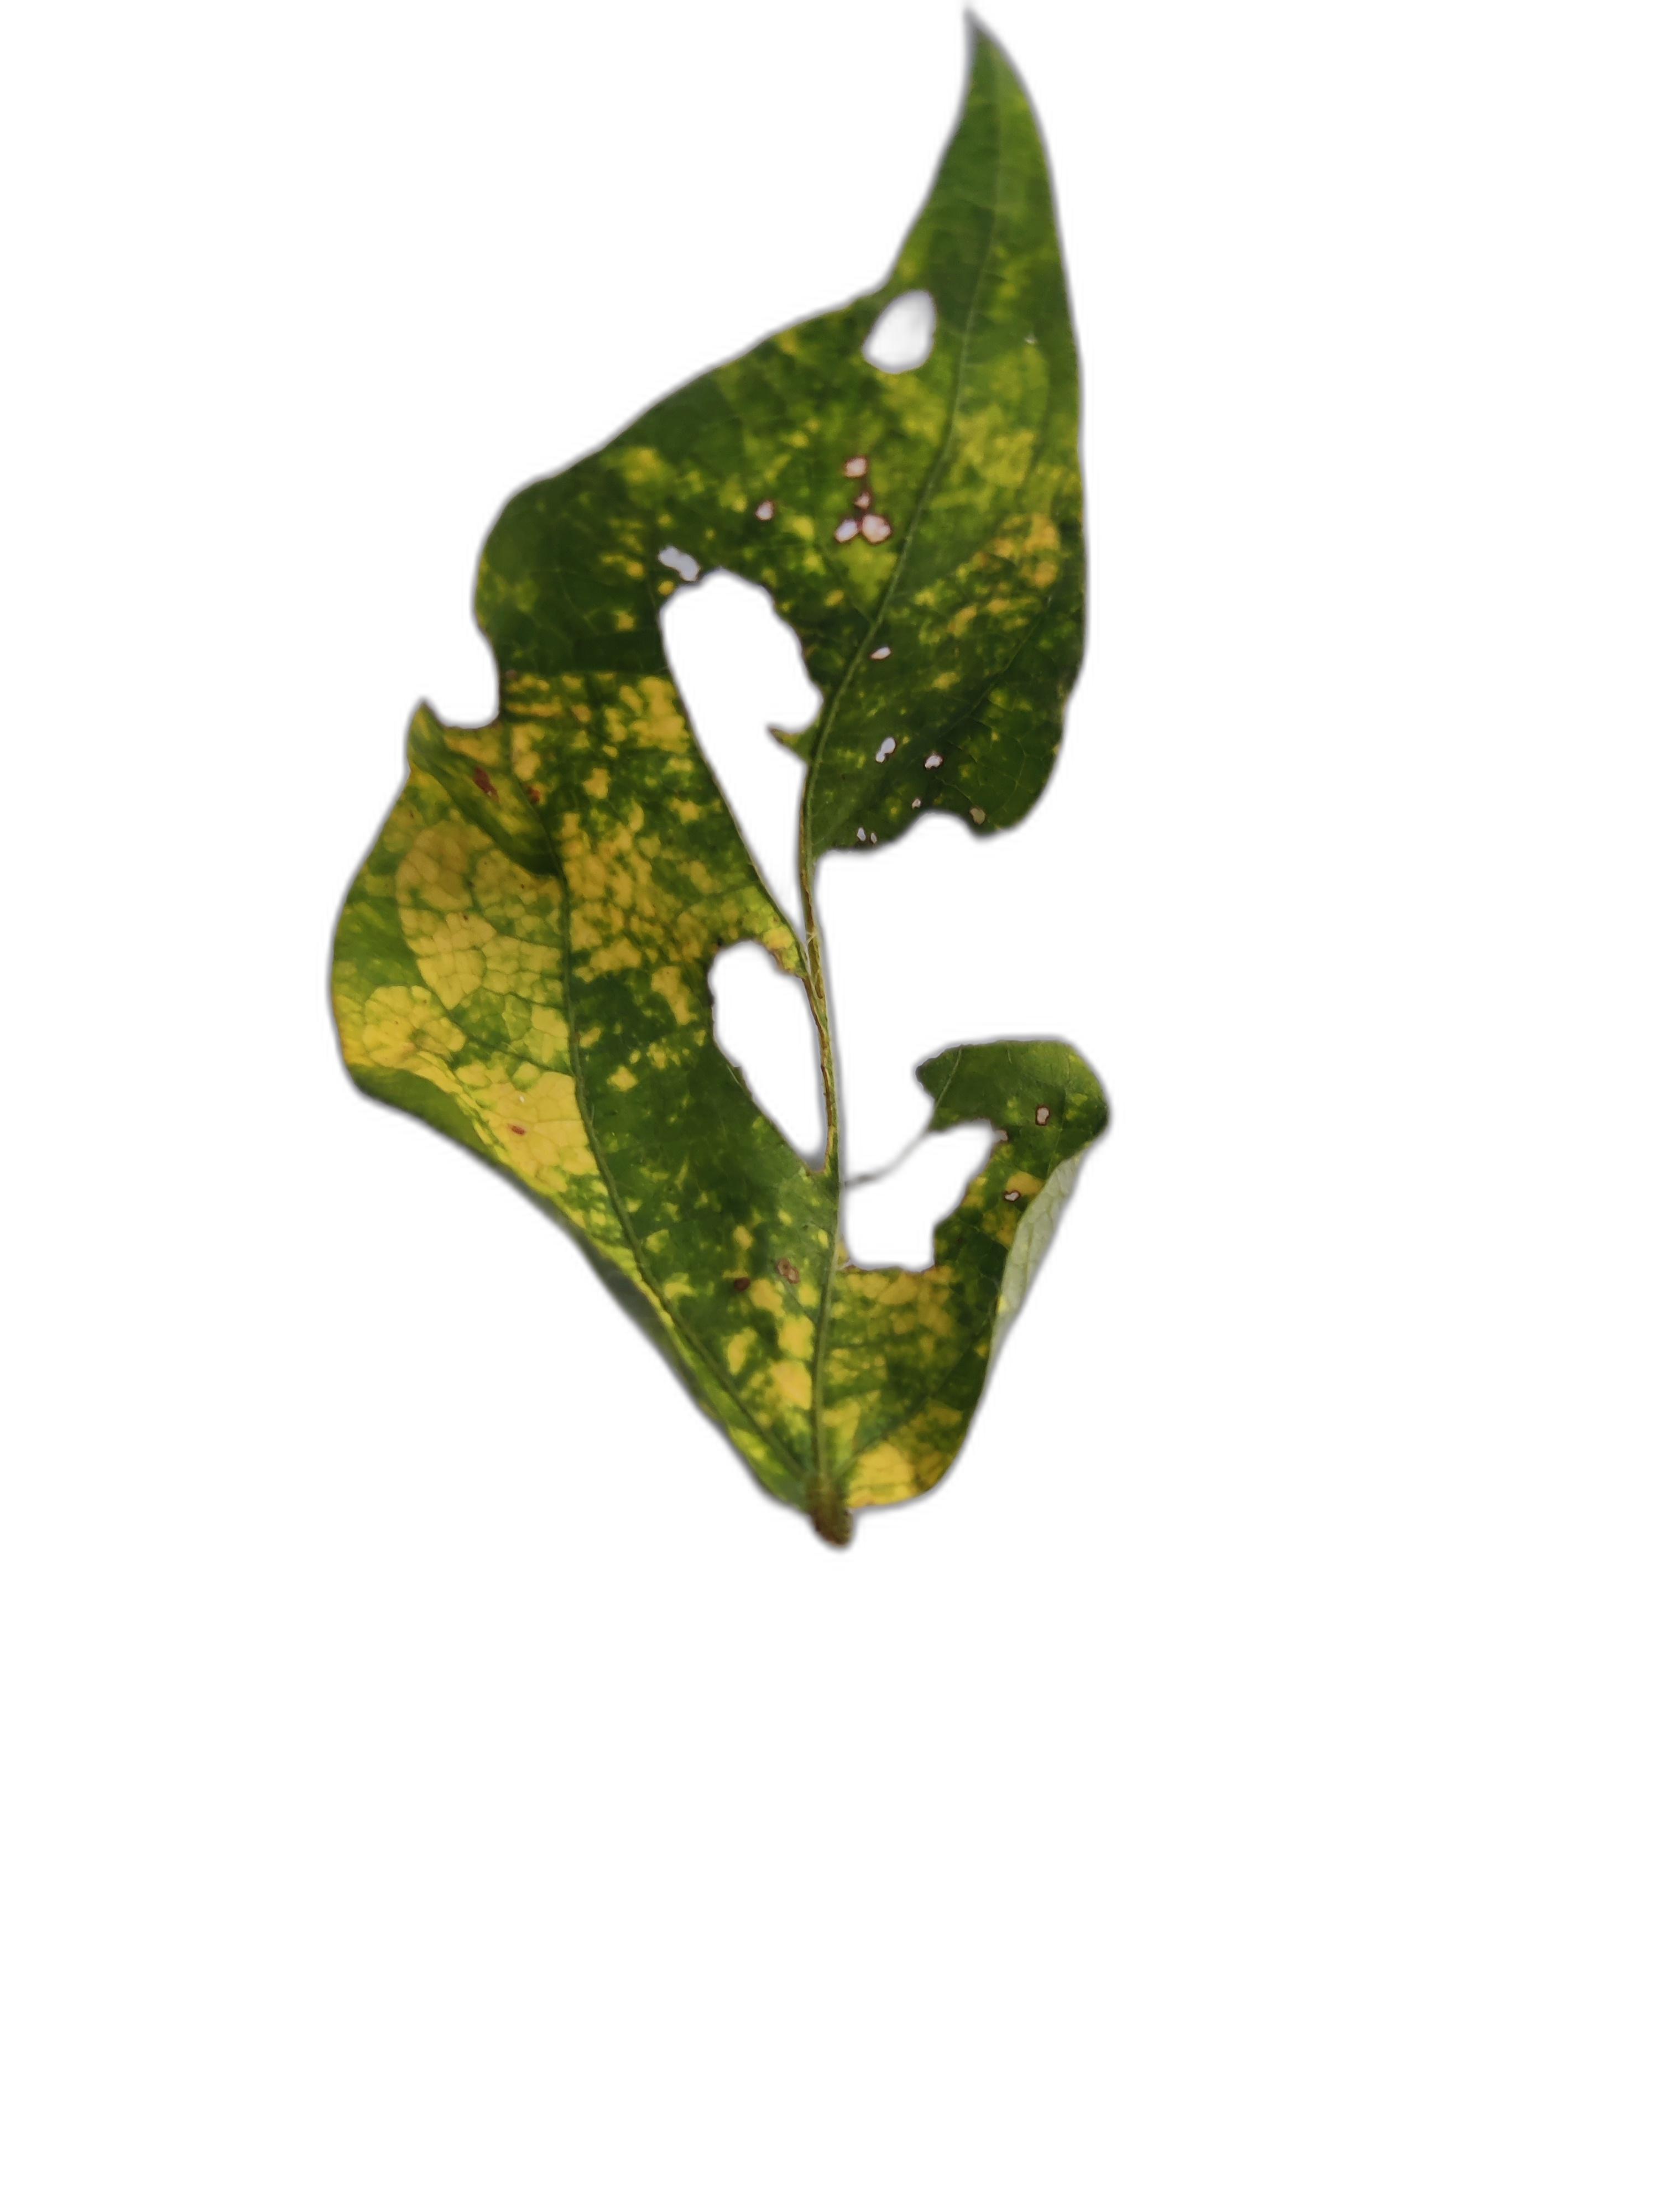
Label: Yellow Mosaic